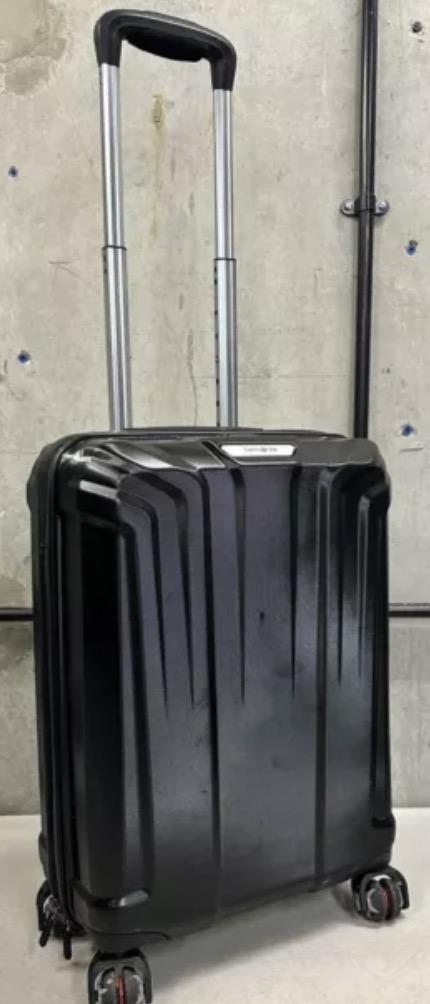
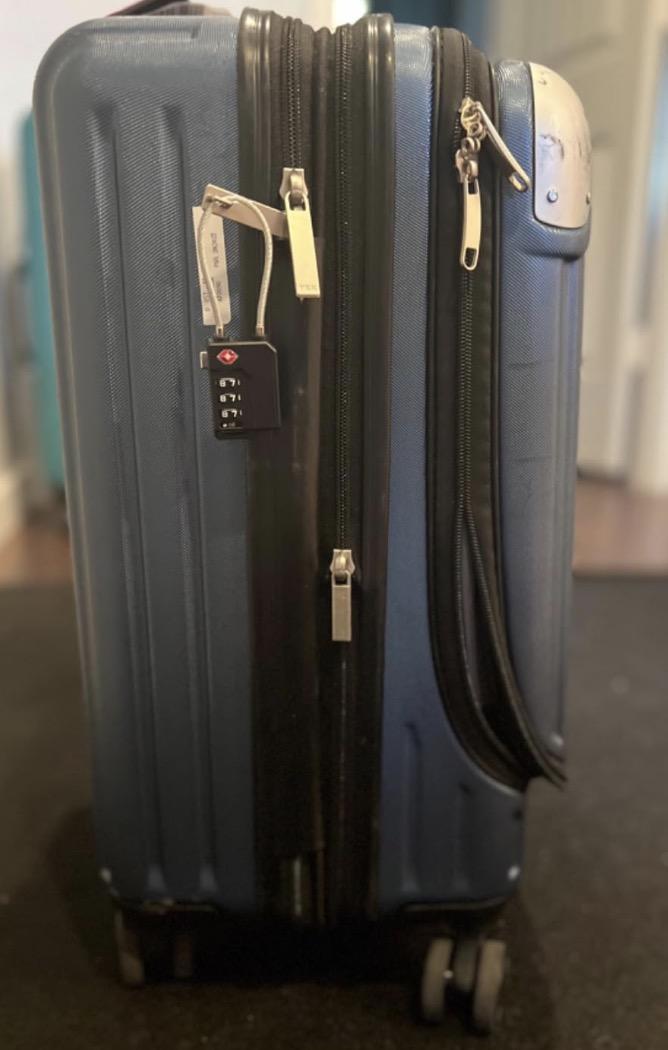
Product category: items_tea
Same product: no